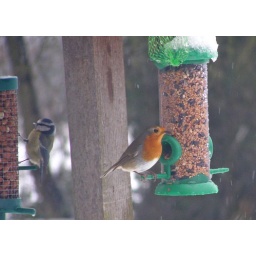
My bird table in the snow